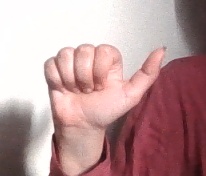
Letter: dhad